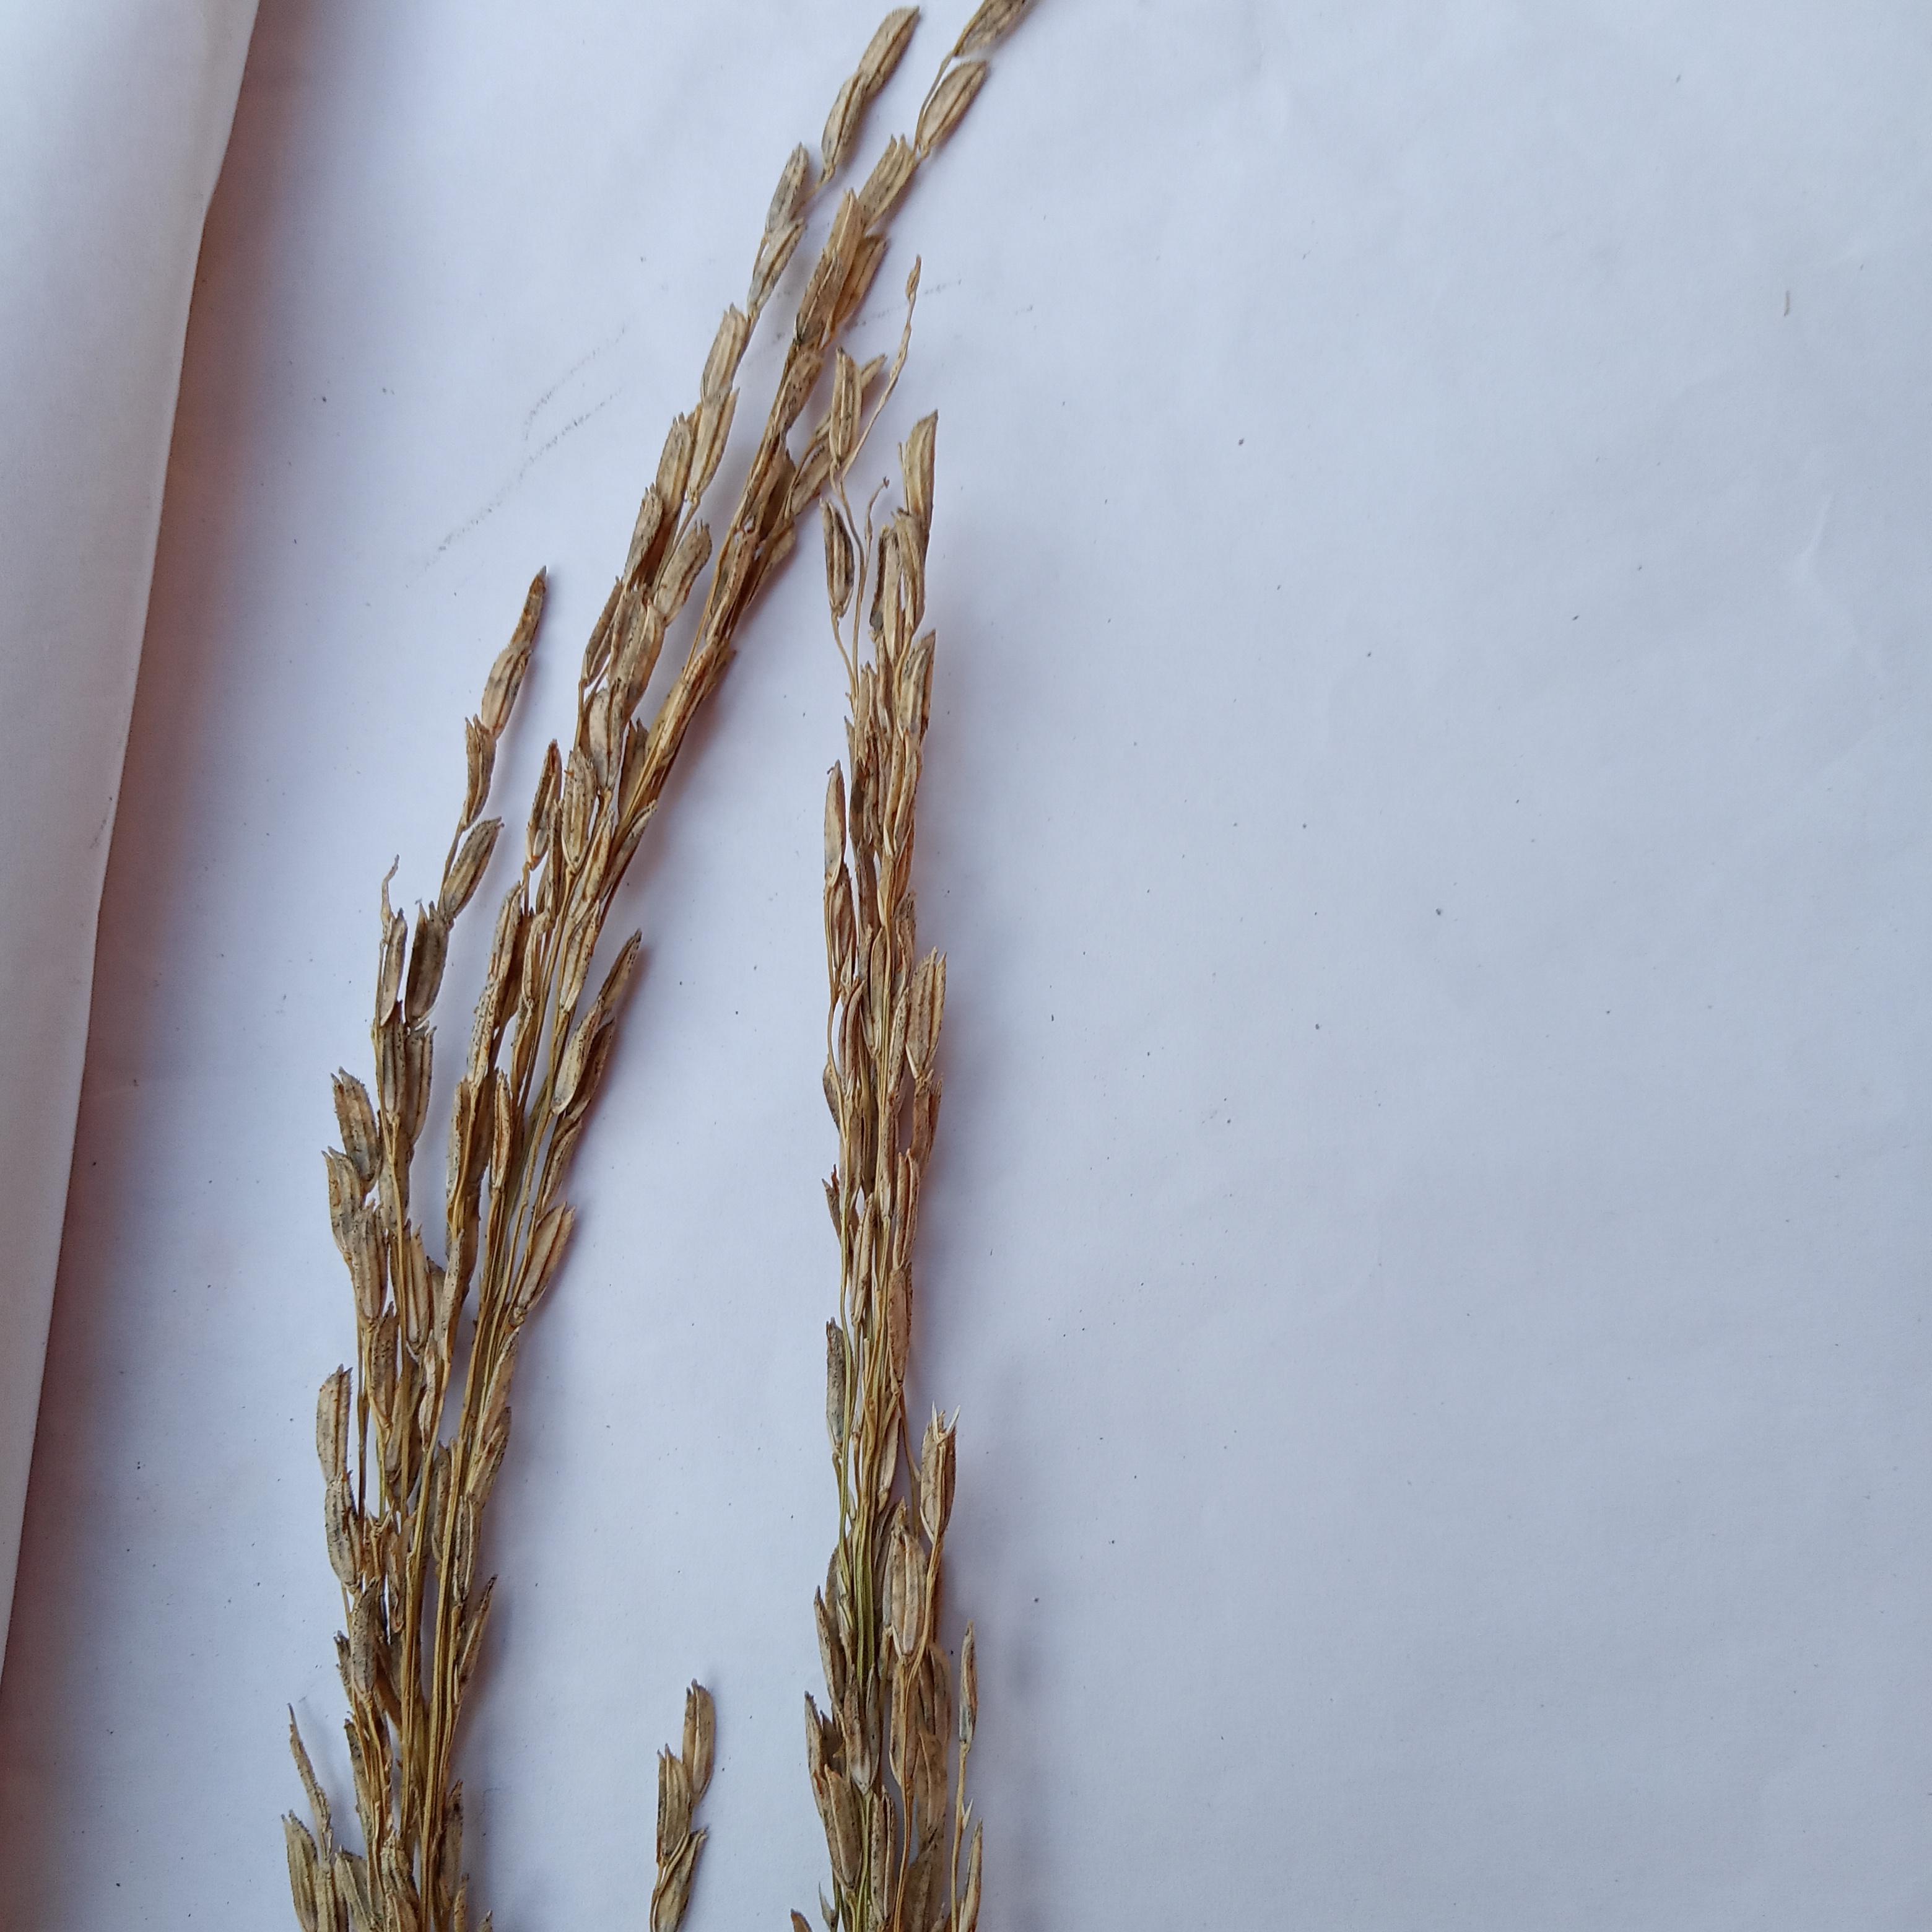
Label: Rice___Neck_Blast